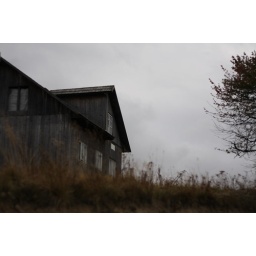
abadondoned house and tree against a cloudy dark sky, love the gloomy feel